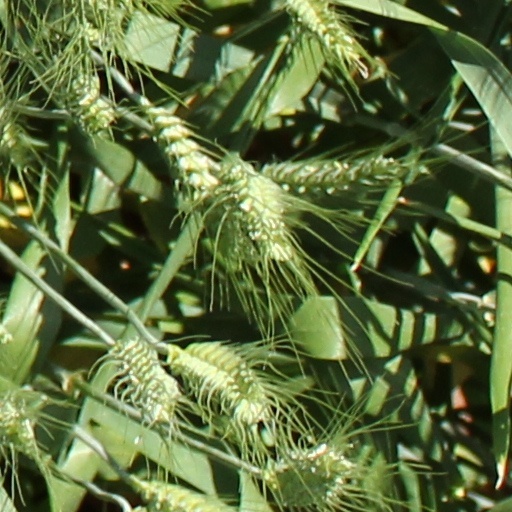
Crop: wheat